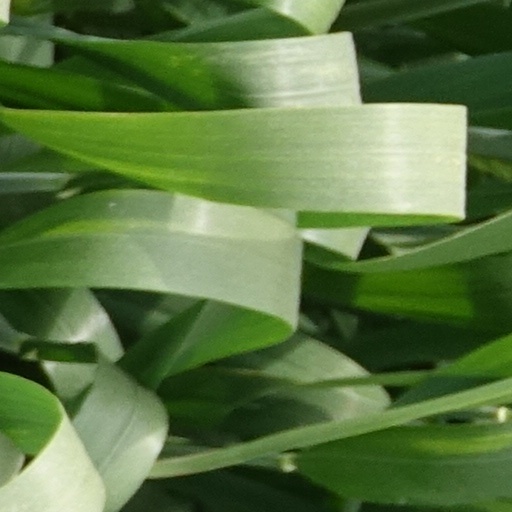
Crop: wheat